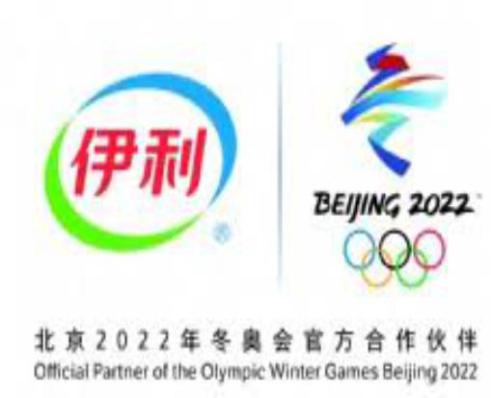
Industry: Food